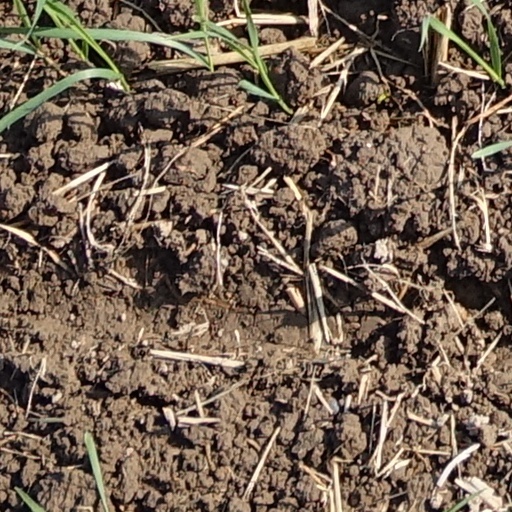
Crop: wheat